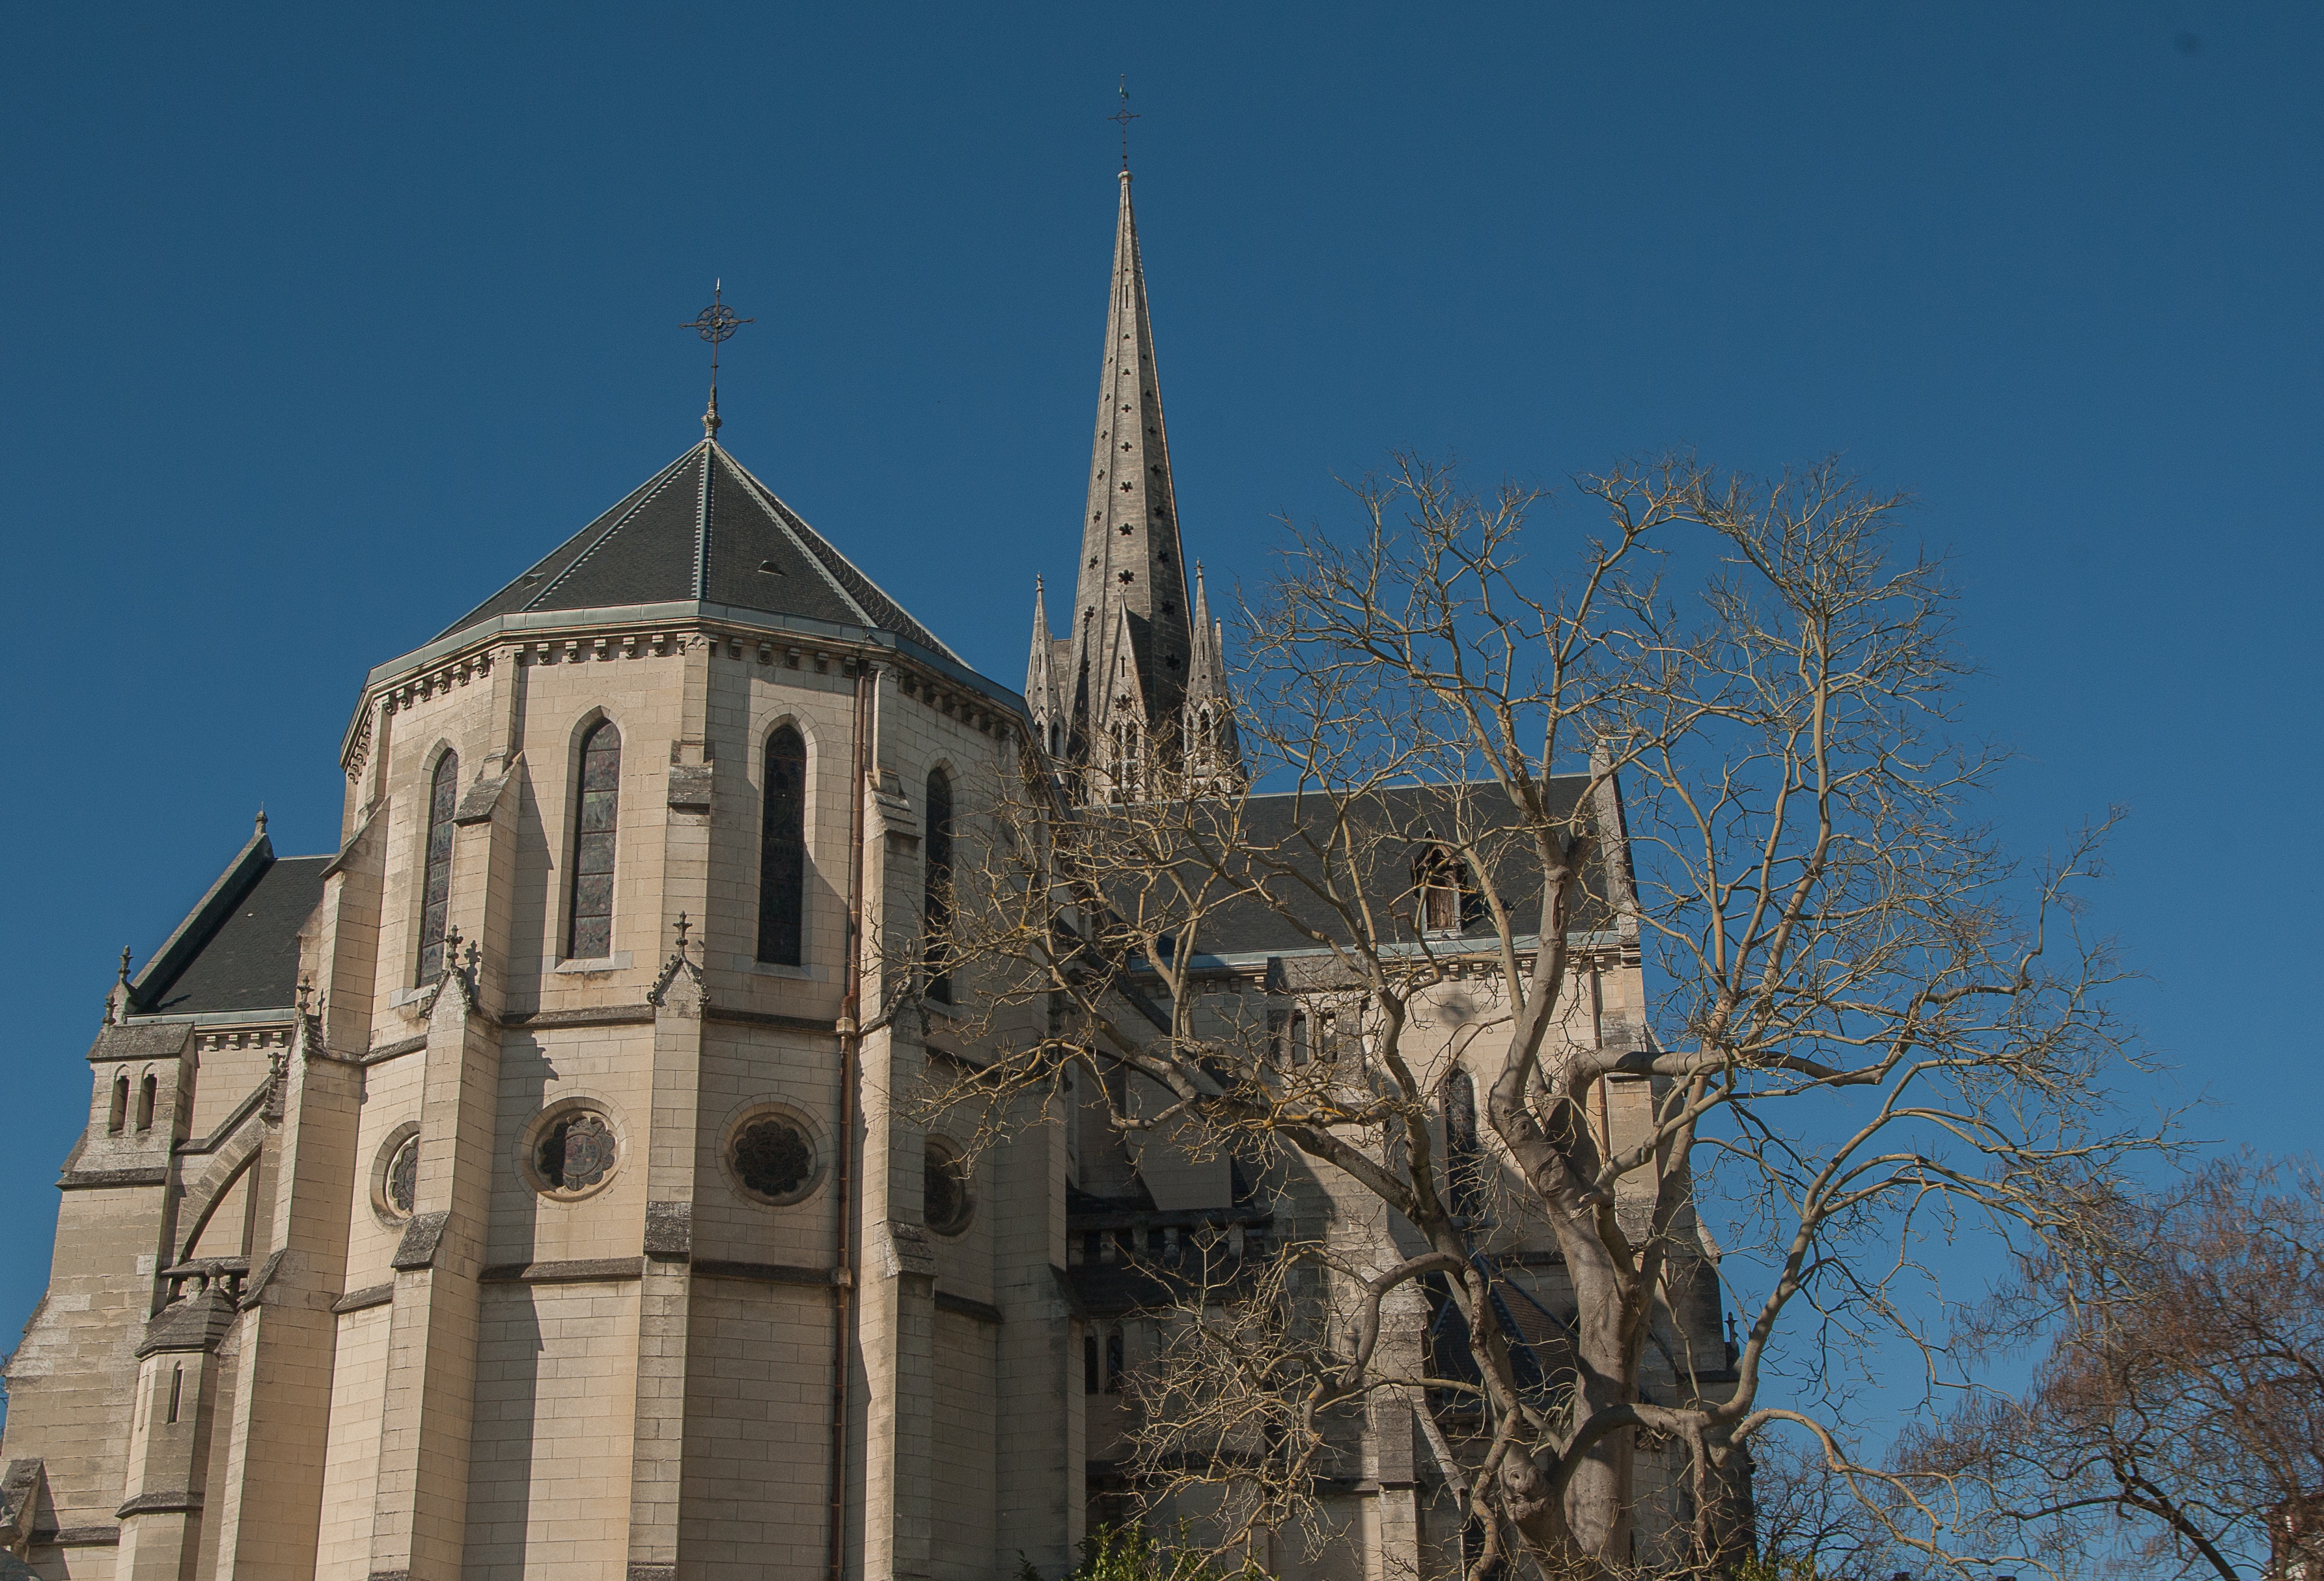
architecture, building, religion, facade, church, cathedral, chapel, place of worship, spire, steeple, history, pau, gothic architecture, b arn